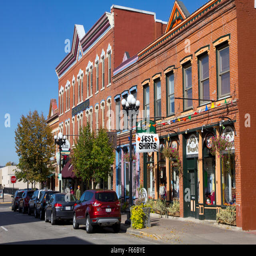
restored 19th century brick and stone buildings predominate in the historic downtown shopping district